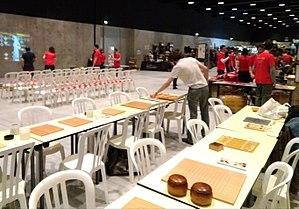
Stand d'initiation de jeux traditionnels à Anim'est avant l'ouverture de la convention
Anim'Est est une convention sur le thème de la culture japonaise. Cet événement a lieu chaque année depuis 2003 au mois de novembre pendant un week-end. Elle se déroule au Centre Prouvé de Nancy depuis 2014, après avoir été accueilli pendant 10 ans à l'ancien Palais des Congrès de Nancy. Il y a eu au total 8300 visiteurs en 2017 soit 1000 visiteurs de plus que l'année 2016.